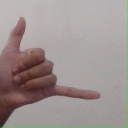
अक्षर: द